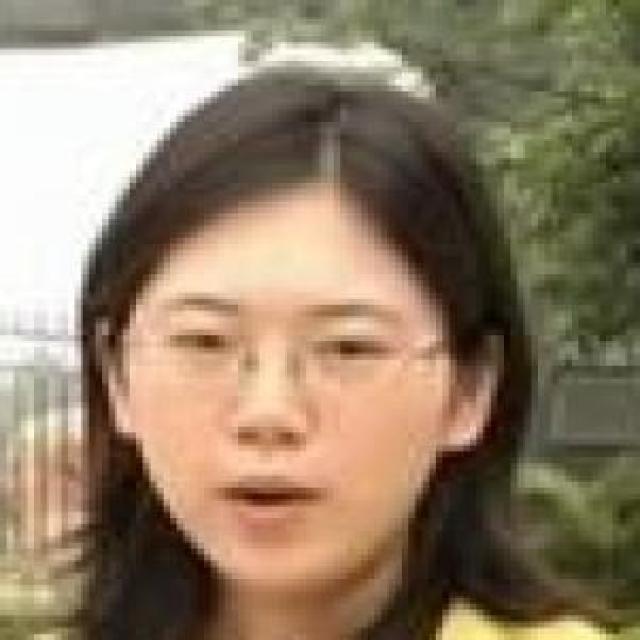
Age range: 21-44